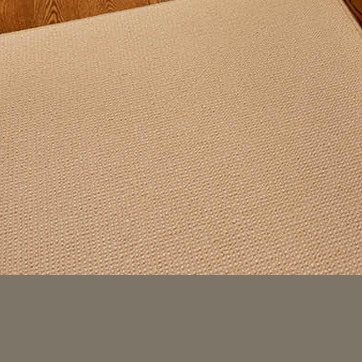
Material: carpet